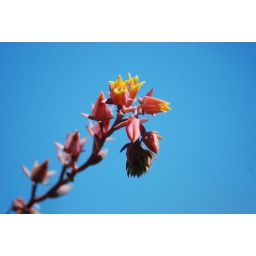
I like the nice contrast of the flowers against the blue sky